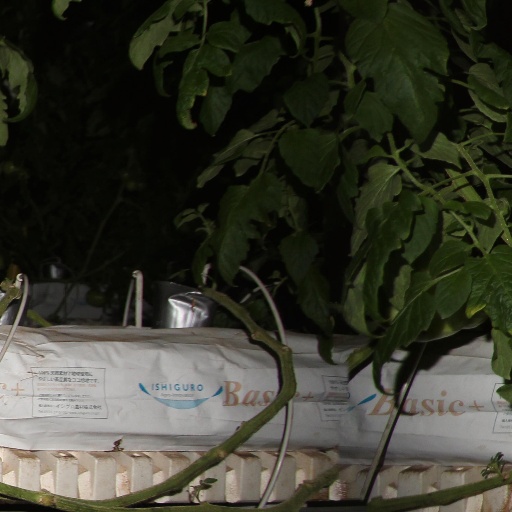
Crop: tomato